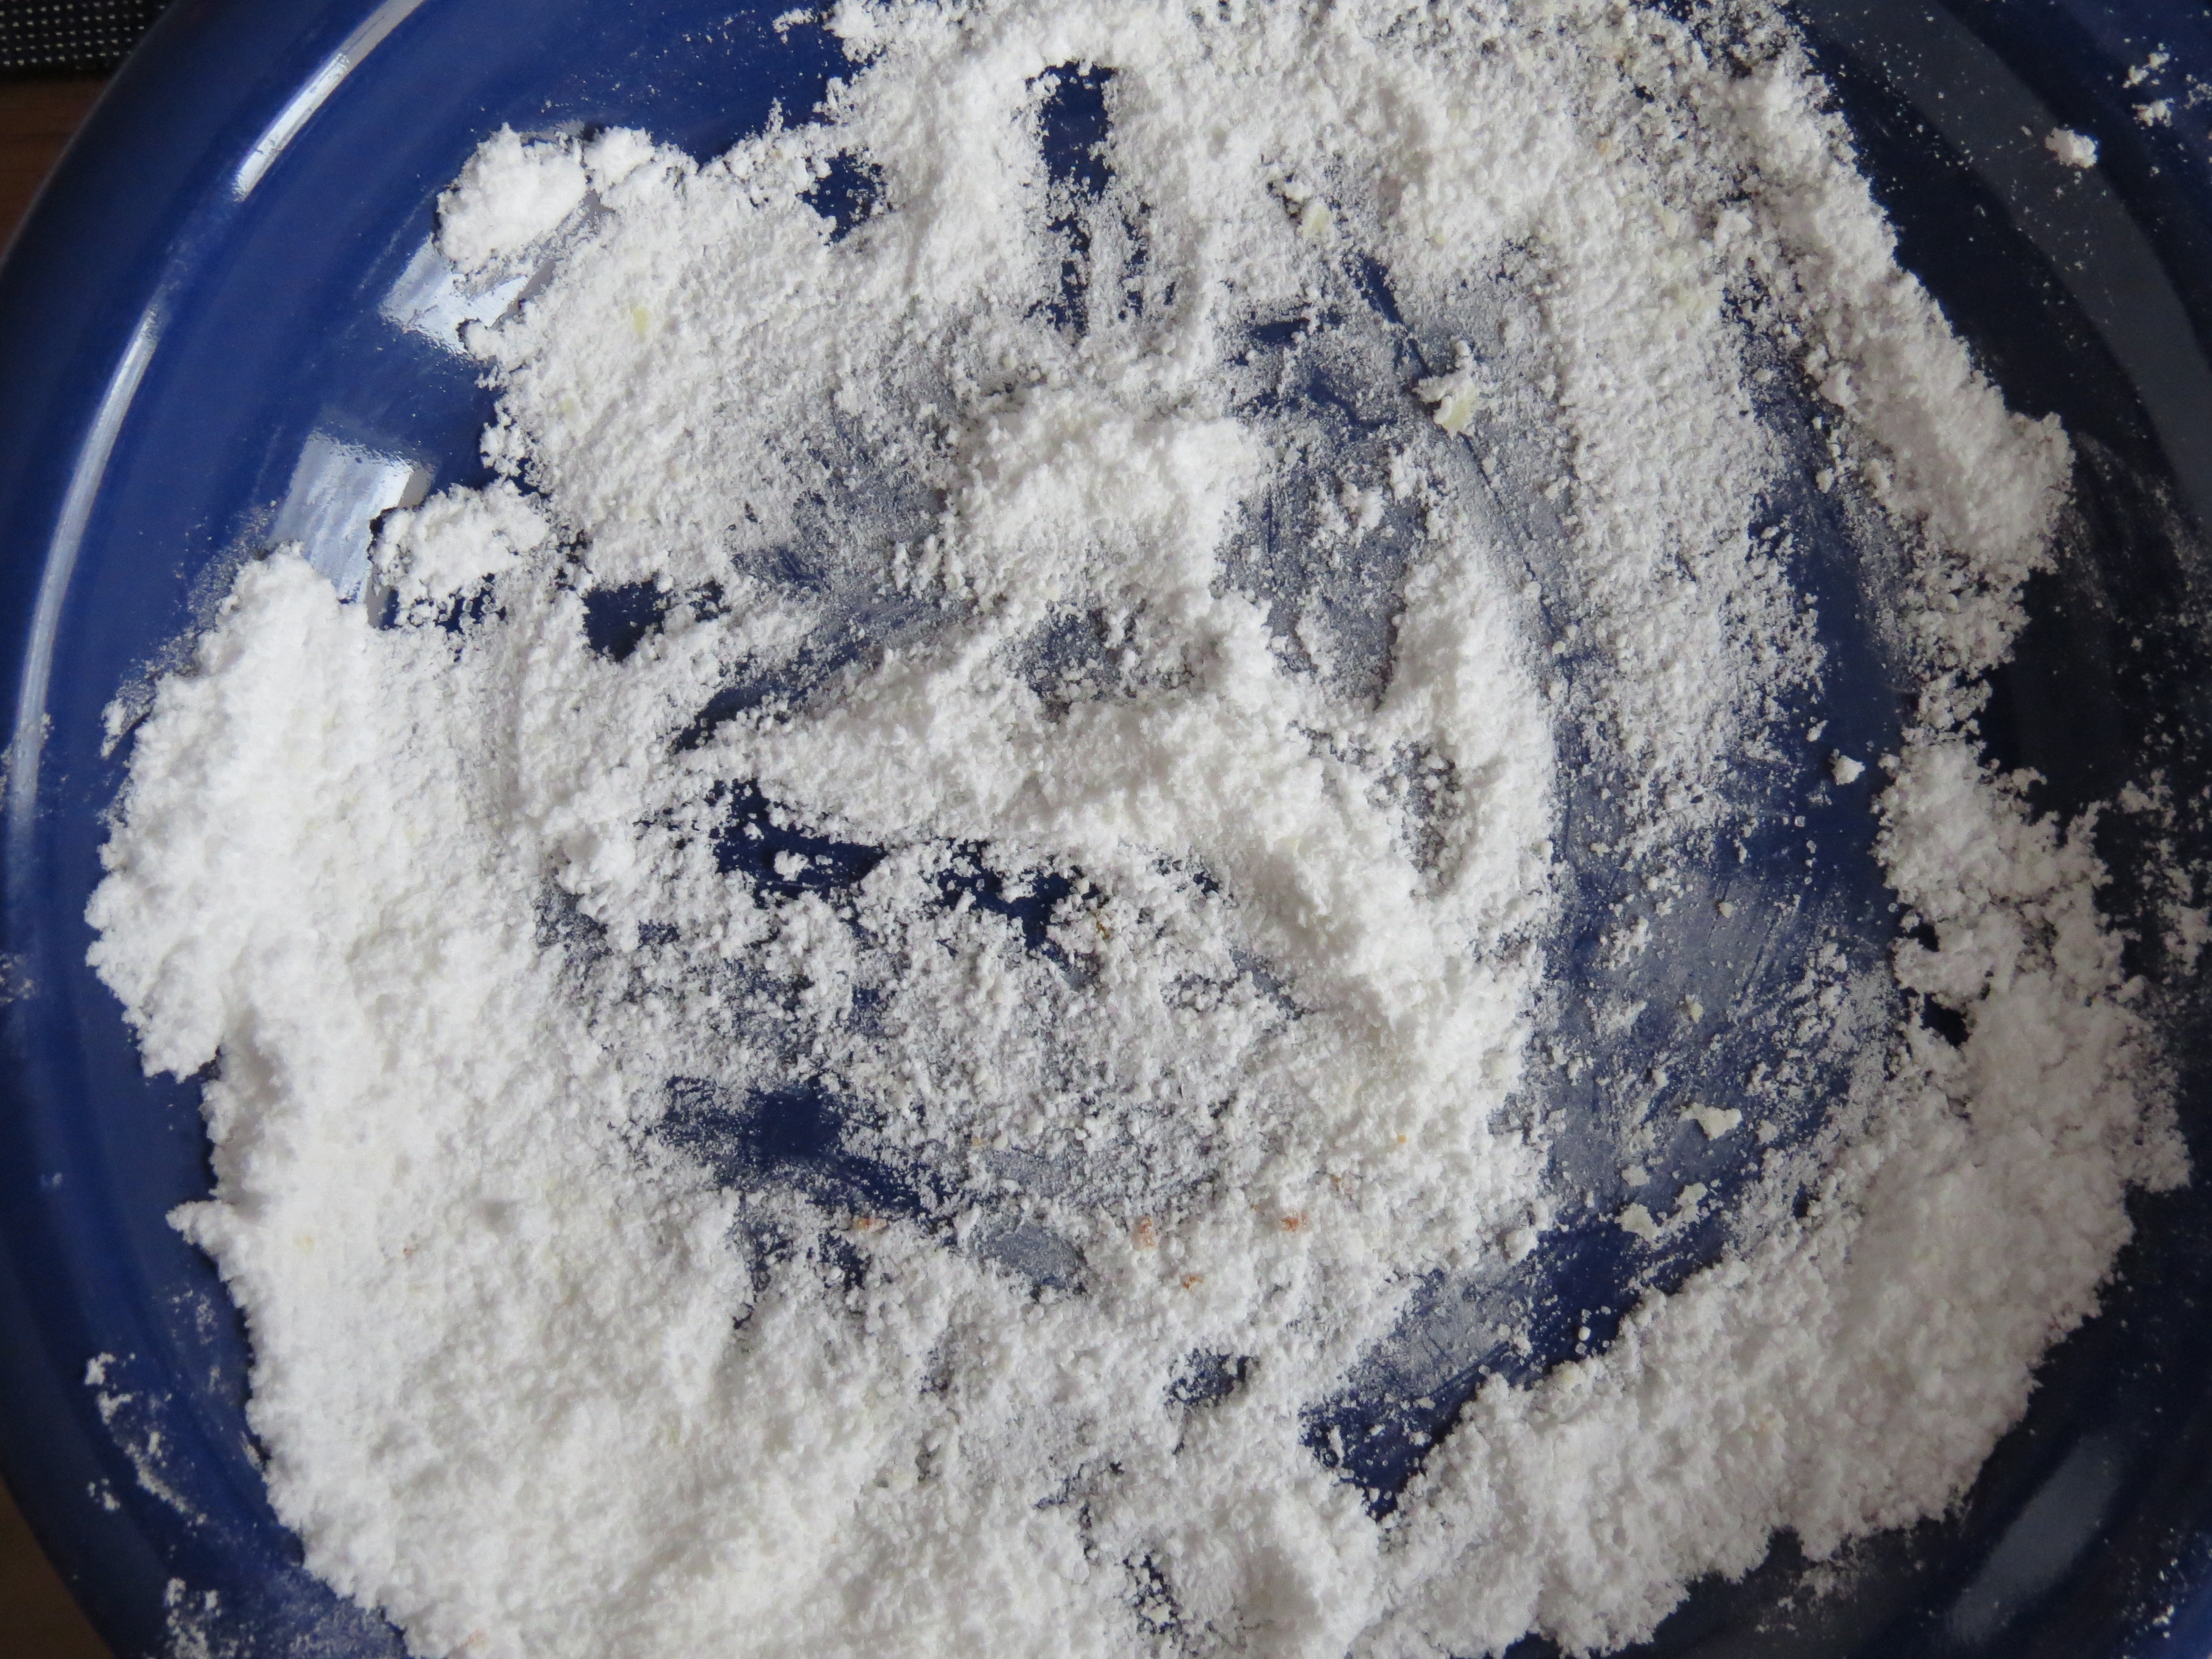
snow, white, dish, food, powdered sugar, whipped cream, icing sugar, sugar, icing, freezing